Northern International Livestock Exposition

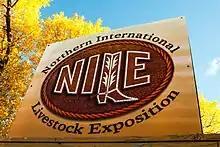
Sign outside of NILE office in Billings, Montana

Through the years the NILE Stock Show has always been a show with some of the purest and most influential genetics in the world. The NILE is host to several national cattle breed shows and sales. Additionally, the NILE Gold Buckle Select Horse Sales features a weanling/yearling sale, performance horse sale, as well as six different futurities.